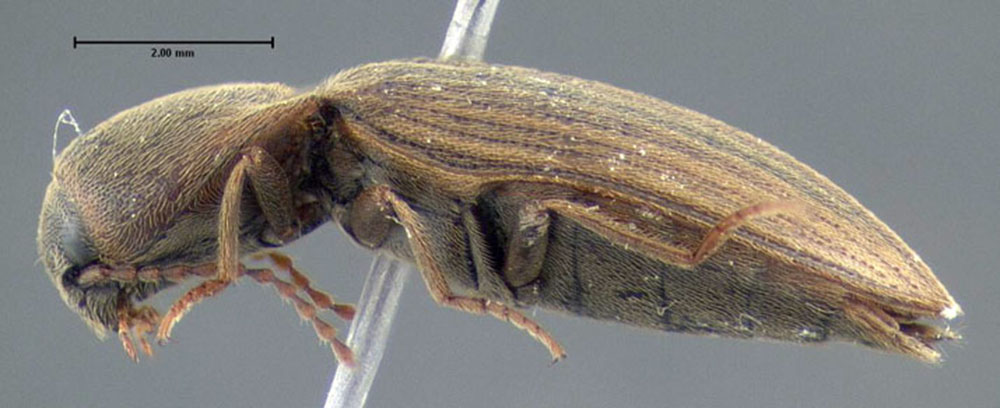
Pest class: clickbeetles_wireworms